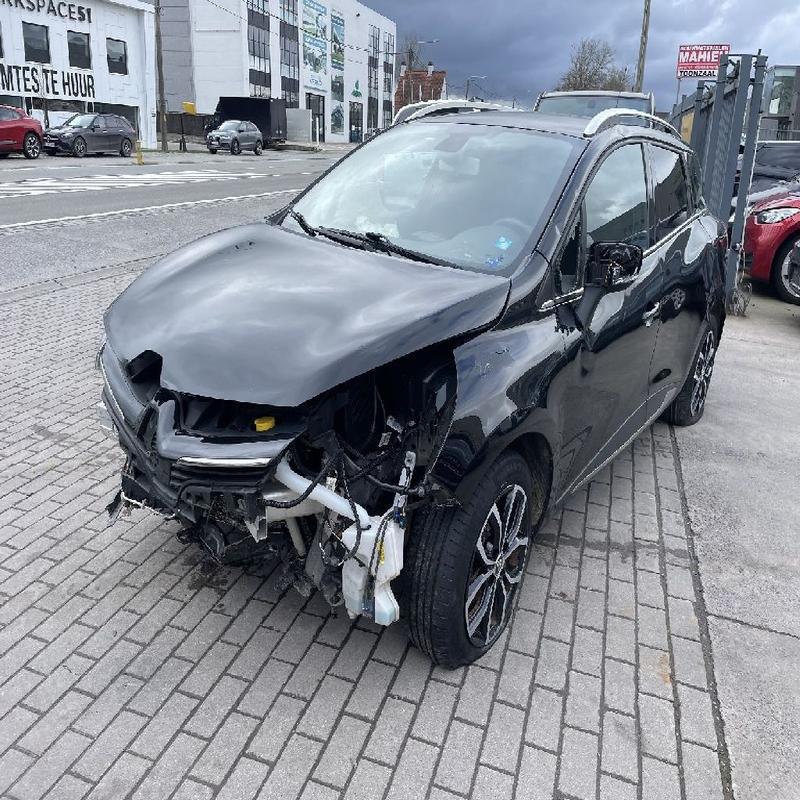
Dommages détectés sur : plaque d'immatriculation avant, pare-choc avant, feu avant gauche, capot, aile avant gauche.
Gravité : majeur